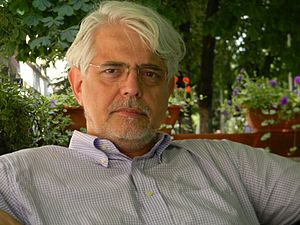
Sorin Lerescu
Sorin Lerescu er en rumænsk komponist, lærer og professor.